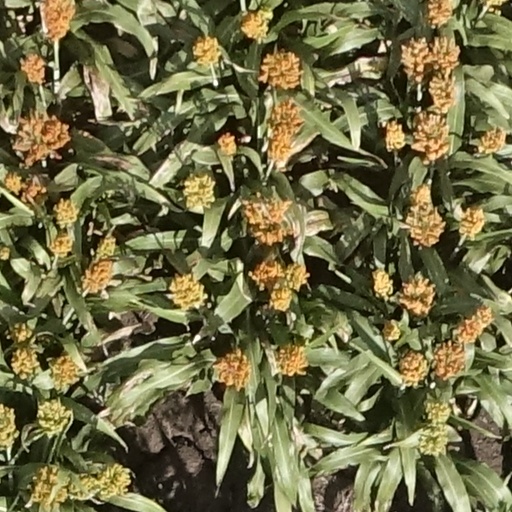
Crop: sorghum